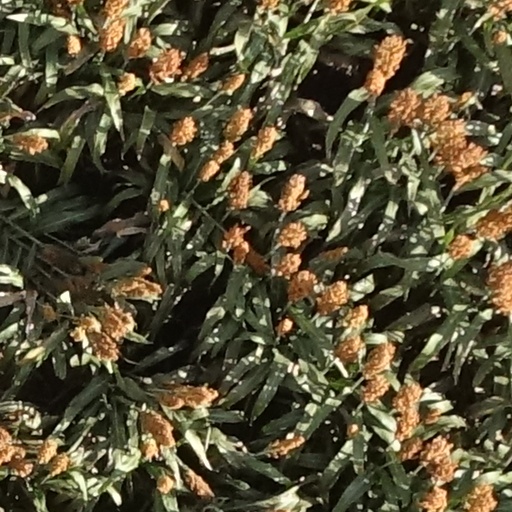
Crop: sorghum